Siege of Limerick (1650–1651)

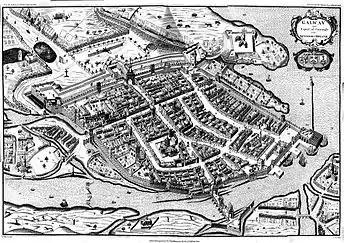
Map of Galway circa 1651

After this point, O'Neill came under pressure from the town's mayor and civilian population to surrender. The town's garrison and civilians suffered terribly from hunger and disease, especially an outbreak of plague. What was more, Ireton found a weak point in the defences of Irish town, and knocked a breach in them, opening the prospect of an all-out assault. Eventually in October 1651, four months after the siege had started, part of Limerick's garrison (English Royalists under Colonel Fennell) mutinied and turned some cannon inwards, threatening to fire on O'Neill's men unless they surrendered. Hugh Dubh O'Neill surrendered Limerick on 27 October.